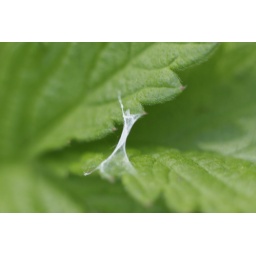
Girl in a white dress